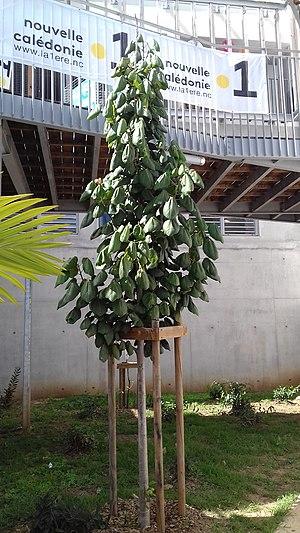
Acropogon bullatus, Université de Nouvelle-Calédonie, Nouméa. Photographié à l'occasion de Diginova 2019.
Acropogon bullatus est une espèce de plantes de la famille des Malvacées endémique de la Nouvelle-Calédonie. Elle fait partie des espèces en danger sur la liste rouge de l'UICN.